SNCF Class BB 16500

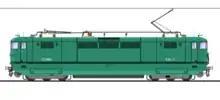
Silhouette of CC 10002.

16655 was delivered directly in 1961 as a CC 10002 prototype intended for the development of a lightweight single-engine type C bogie (three driving axles driven by the single motor of the bogie by a gear train), used on a class of Finnish diesel-electric locomotives then later on the CC 40100s, CC 72000s, CC 6500s and CC 21000s of the SNCF. It was rebuilt as a class BB 16500 under its initial number in 1970.